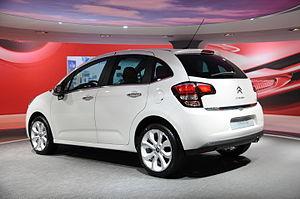
Salon international de l'automobile de Genève 2013
La Citroën C3 II est une petite voiture polyvalente présentée en juillet 2009 et commercialisée en novembre. Elle est la remplaçante de la Citroën C3 qui s'est vendue à plus de deux millions d'exemplaires.